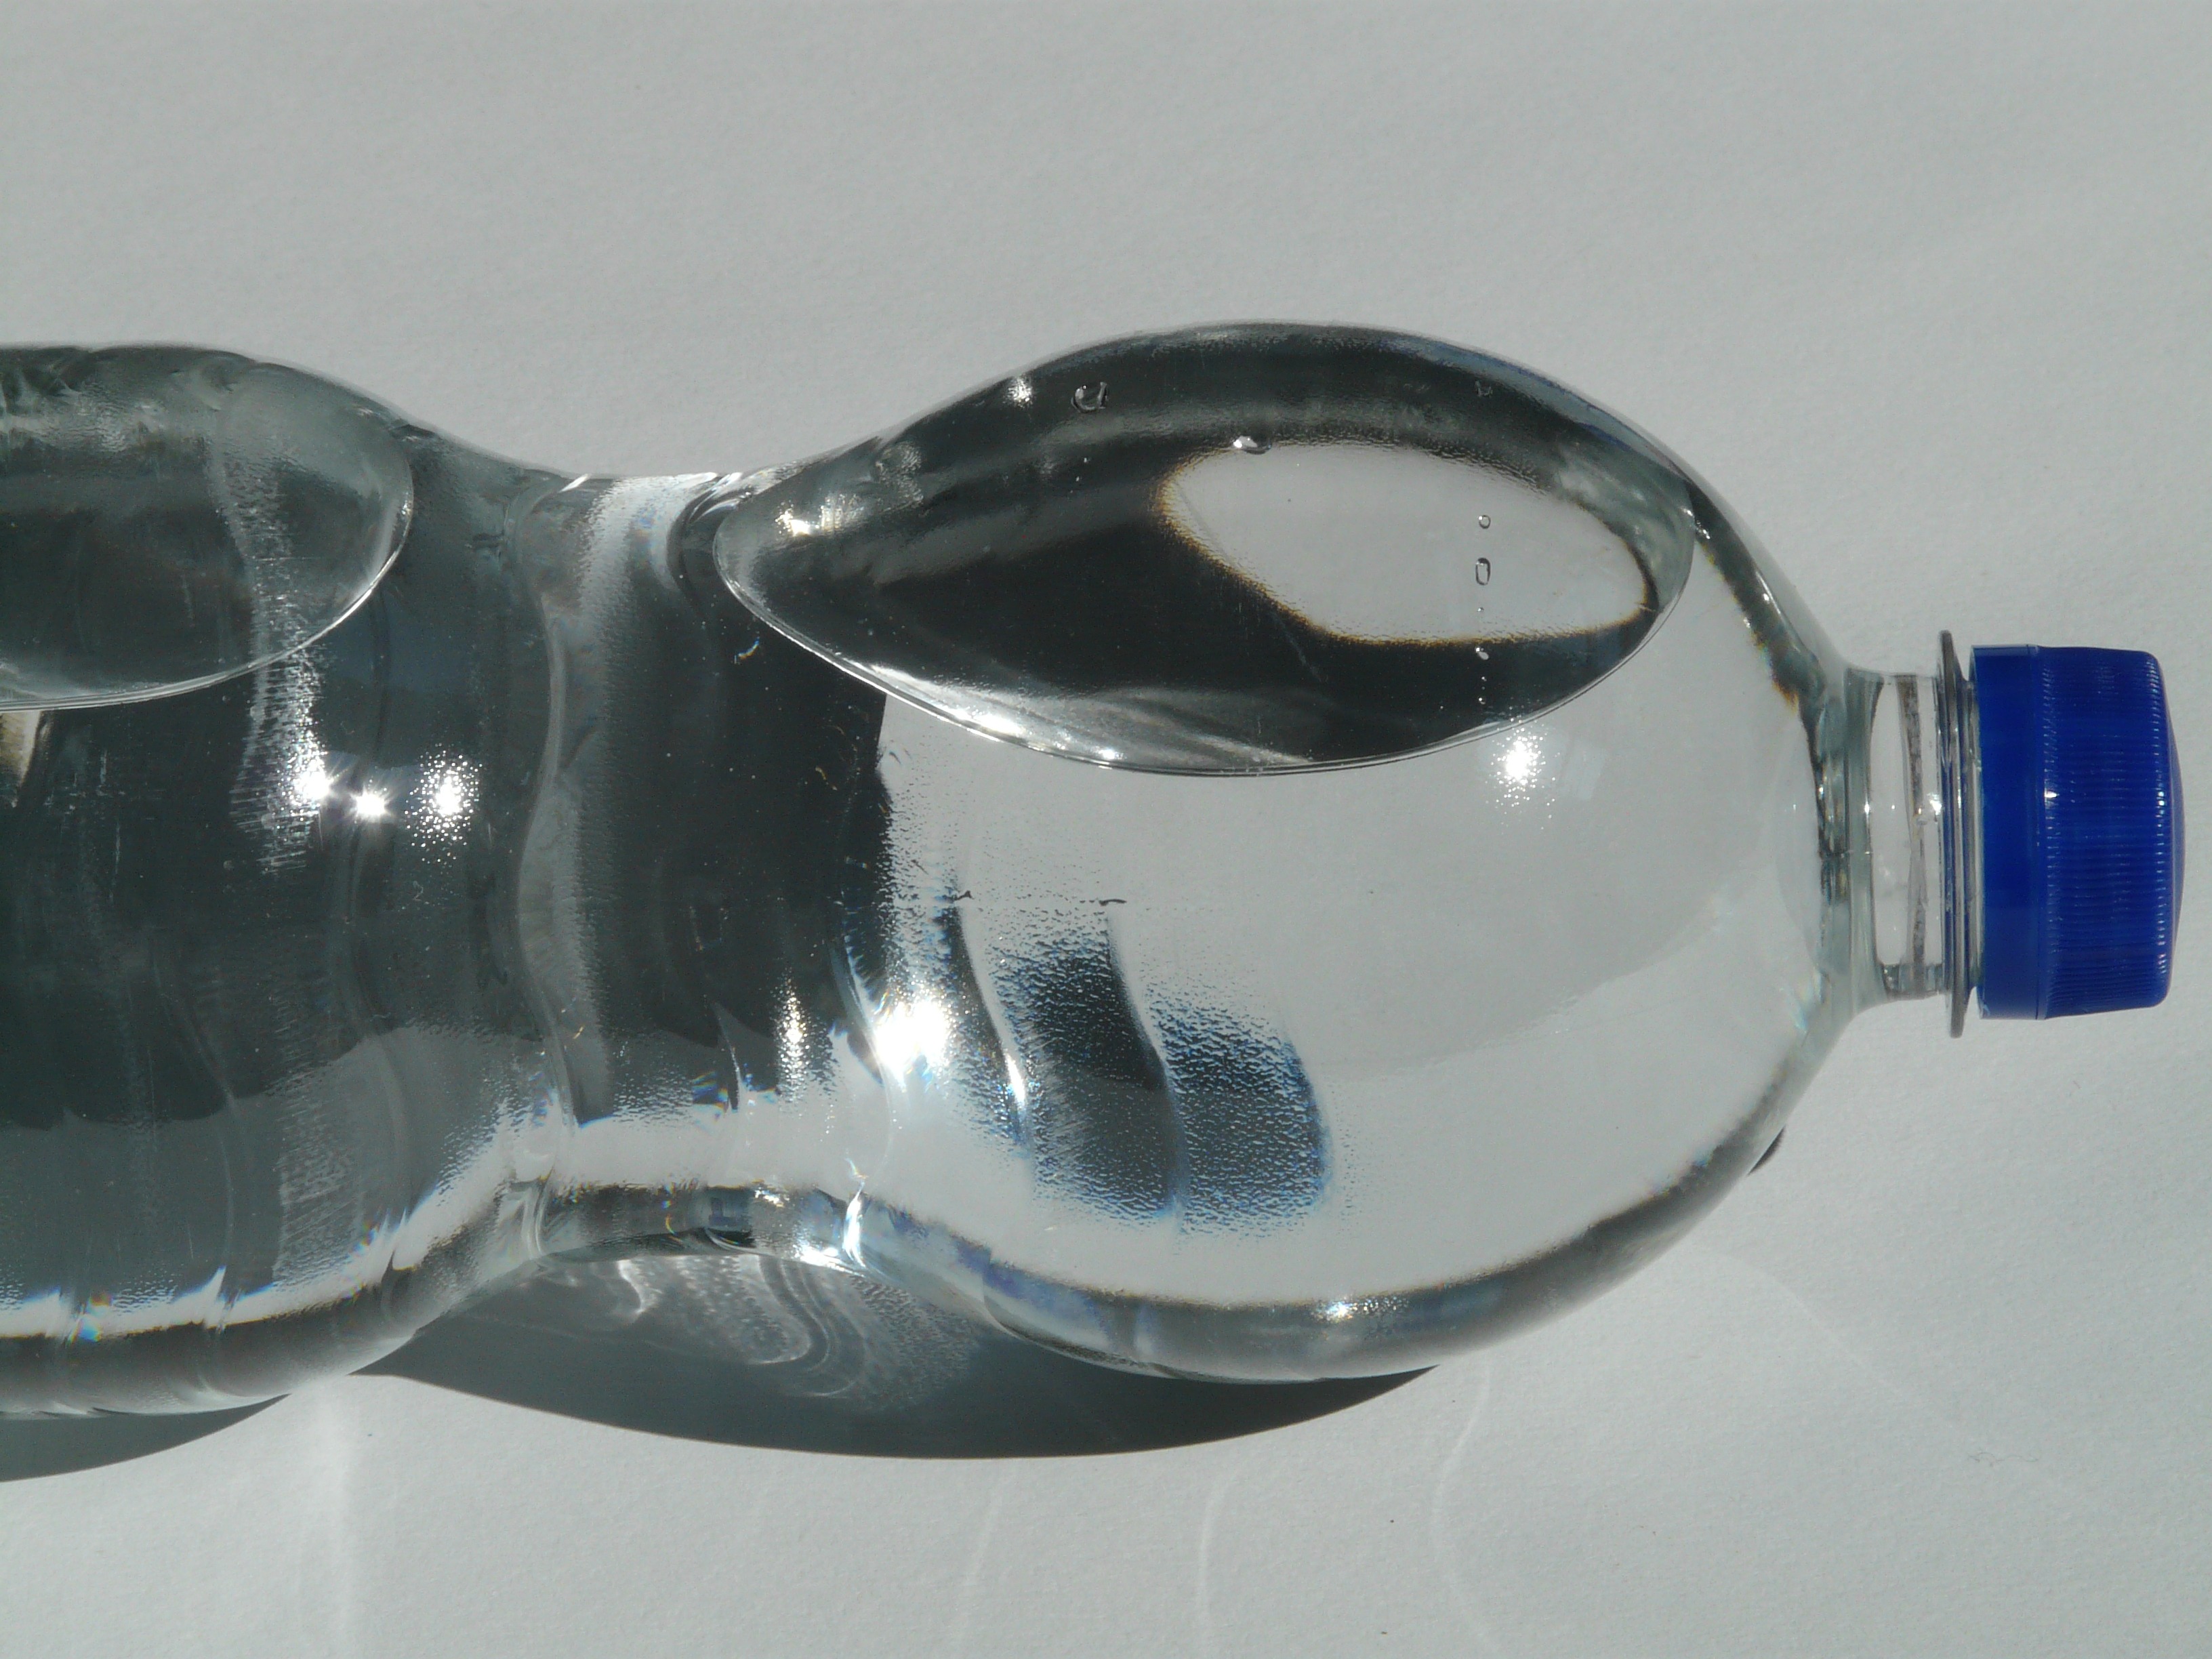
water, glass, pet, drink, bottle, blue, close, bubble, mineral water, product, transparent, goggles, lid, refreshment, horizontal, still, closure, capping, concerns, plastic bottle, screw cap, carbonic acid, drinkware, polyethylene terephthalate